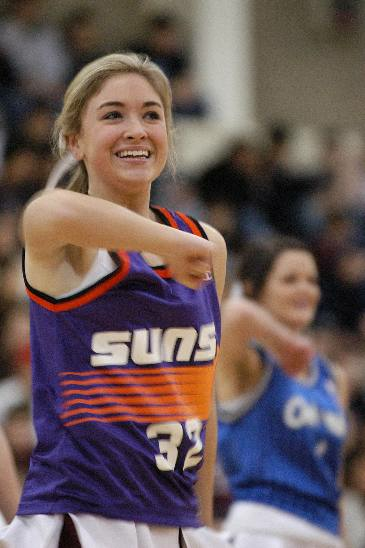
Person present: Yes